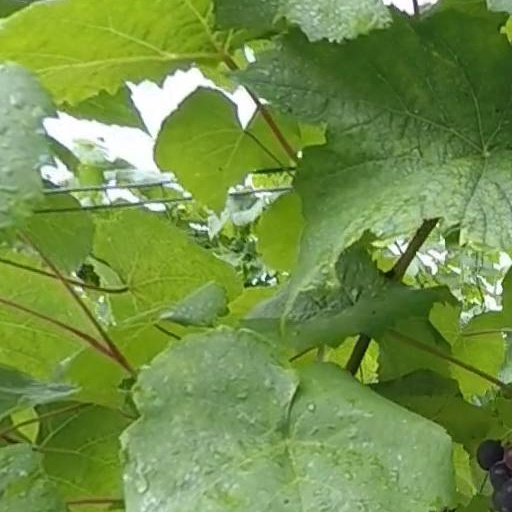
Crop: grape